The Citadel (mall)

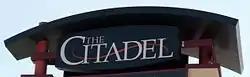
The Citadel logo entrance, 2008

The Citadel is a shopping mall in Colorado Springs, Colorado, United States. Opened in 1972, it features JCPenney, Dillard's, and Burlington as its anchor stores. The mall is owned and managed by Namdar Realty Group.